Josef Martínez

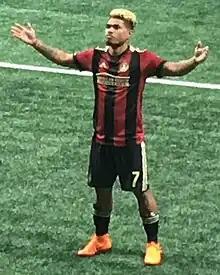
Josef Martinez in 2018

On 2 June 2018, Martínez converted a late penalty kick against Philadelphia Union to notch his fifth MLS hat-trick, tying the league record for hat-tricks and doing so faster than any other player in league history. He broke the record for hat-tricks on 21 July 2018 against DC United, after only 44 games.